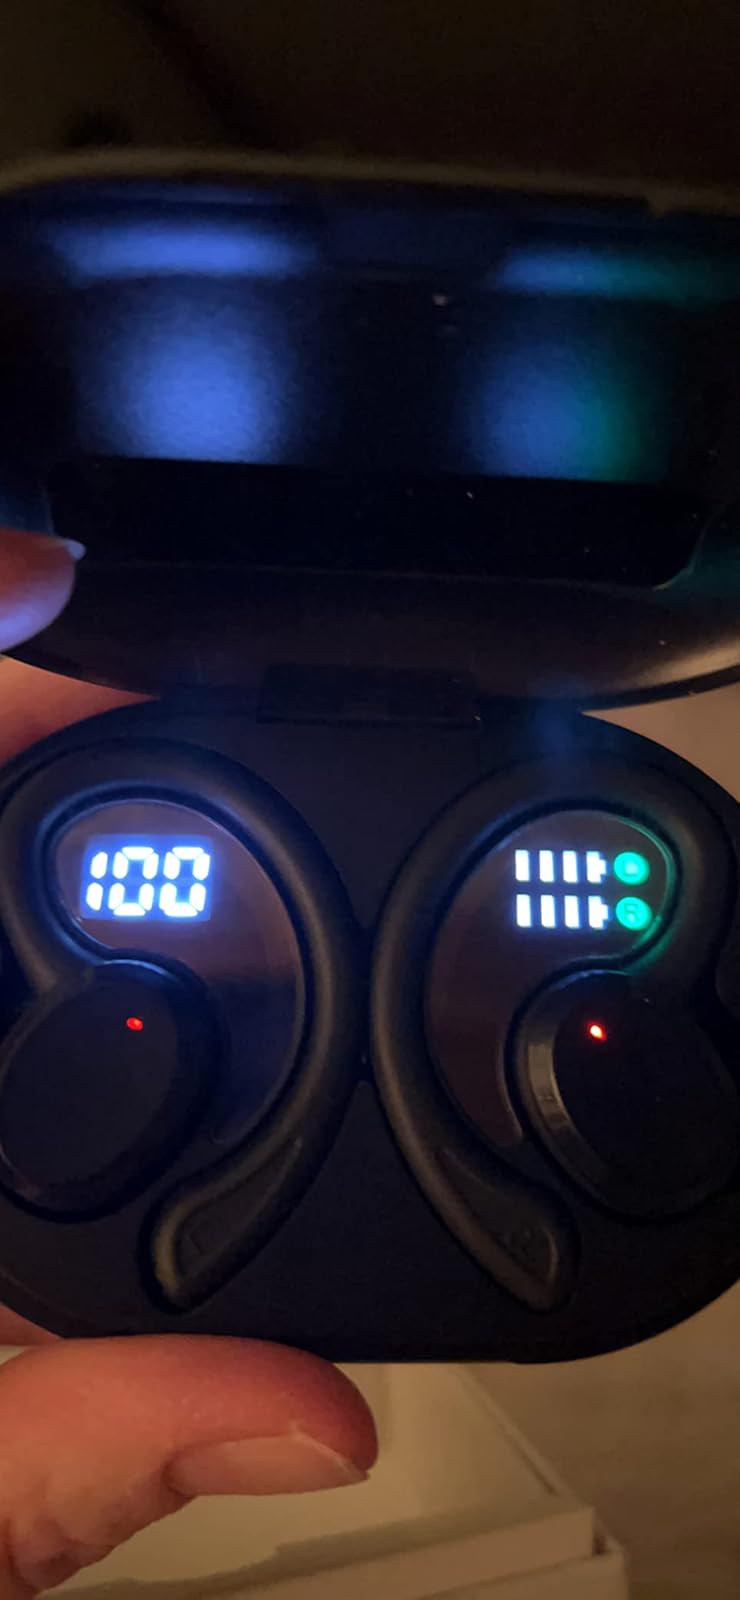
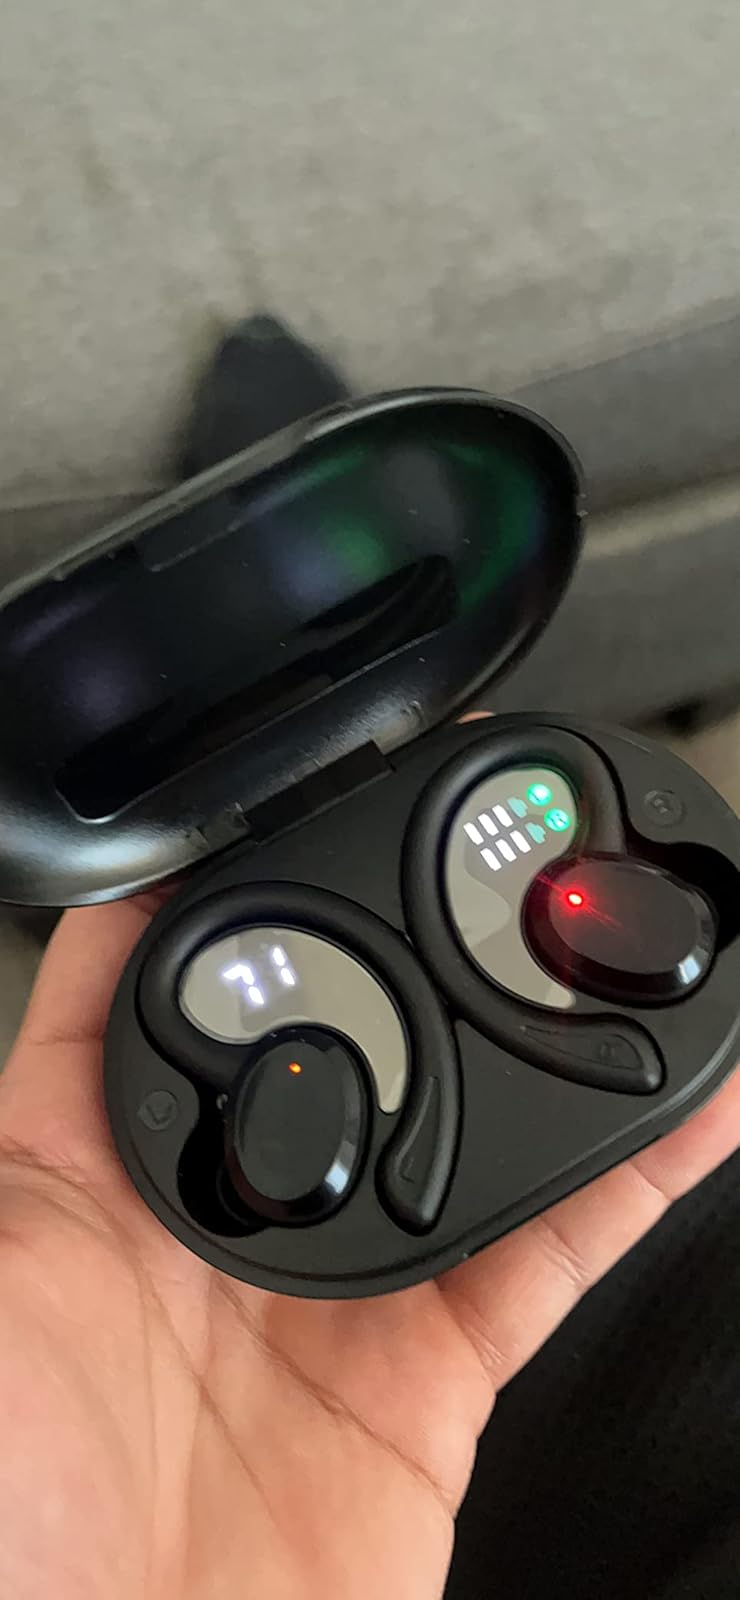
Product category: earbuds
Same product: yes